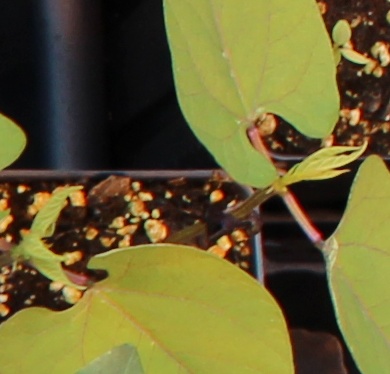
Label: Blackbean